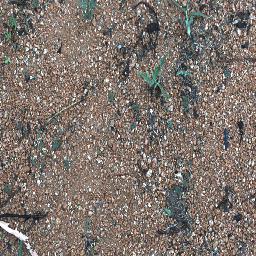
Label: negative